Candlemas

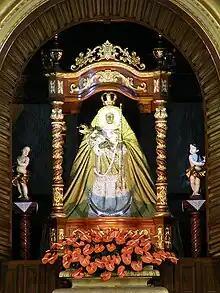
Virgin of Candelaria (patron of the Canary Islands). The Virgin of Candles is depicted in the manner of a Black Madonna.

"La Virgen de la Candelaria" or Nuestra Señora de la Candelaria (Our Lady of Light or Our Lady of Candles), popularly called "La Morenita", celebrates the Virgin Mary on the island of Tenerife, one of the Canary Islands (Spain). Our Lady of Candelaria is the patron saint of the Canary Islands.